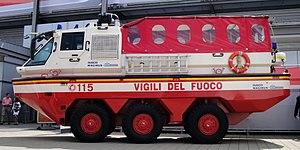
"L'IVECO RAVx6 ""Duffy"" est un véhicule de sauvetage amphibie unique en son genre. Il remplace dans ce type de véhicule, les fameux Fiat 6640A et Iveco 6640 G. Bien que ce soit à l'origine un produit destiné au marché civil, il est à classer dans les véhicules militaires pour ses très nombreuses utilisations par les services publics de la Protection civile italienne et d'autres nations, mais aussi les forces armées et les pompiers.
Un véhicule amphibie est un véhicule qui peut se déplacer sur terre et sur l’eau.